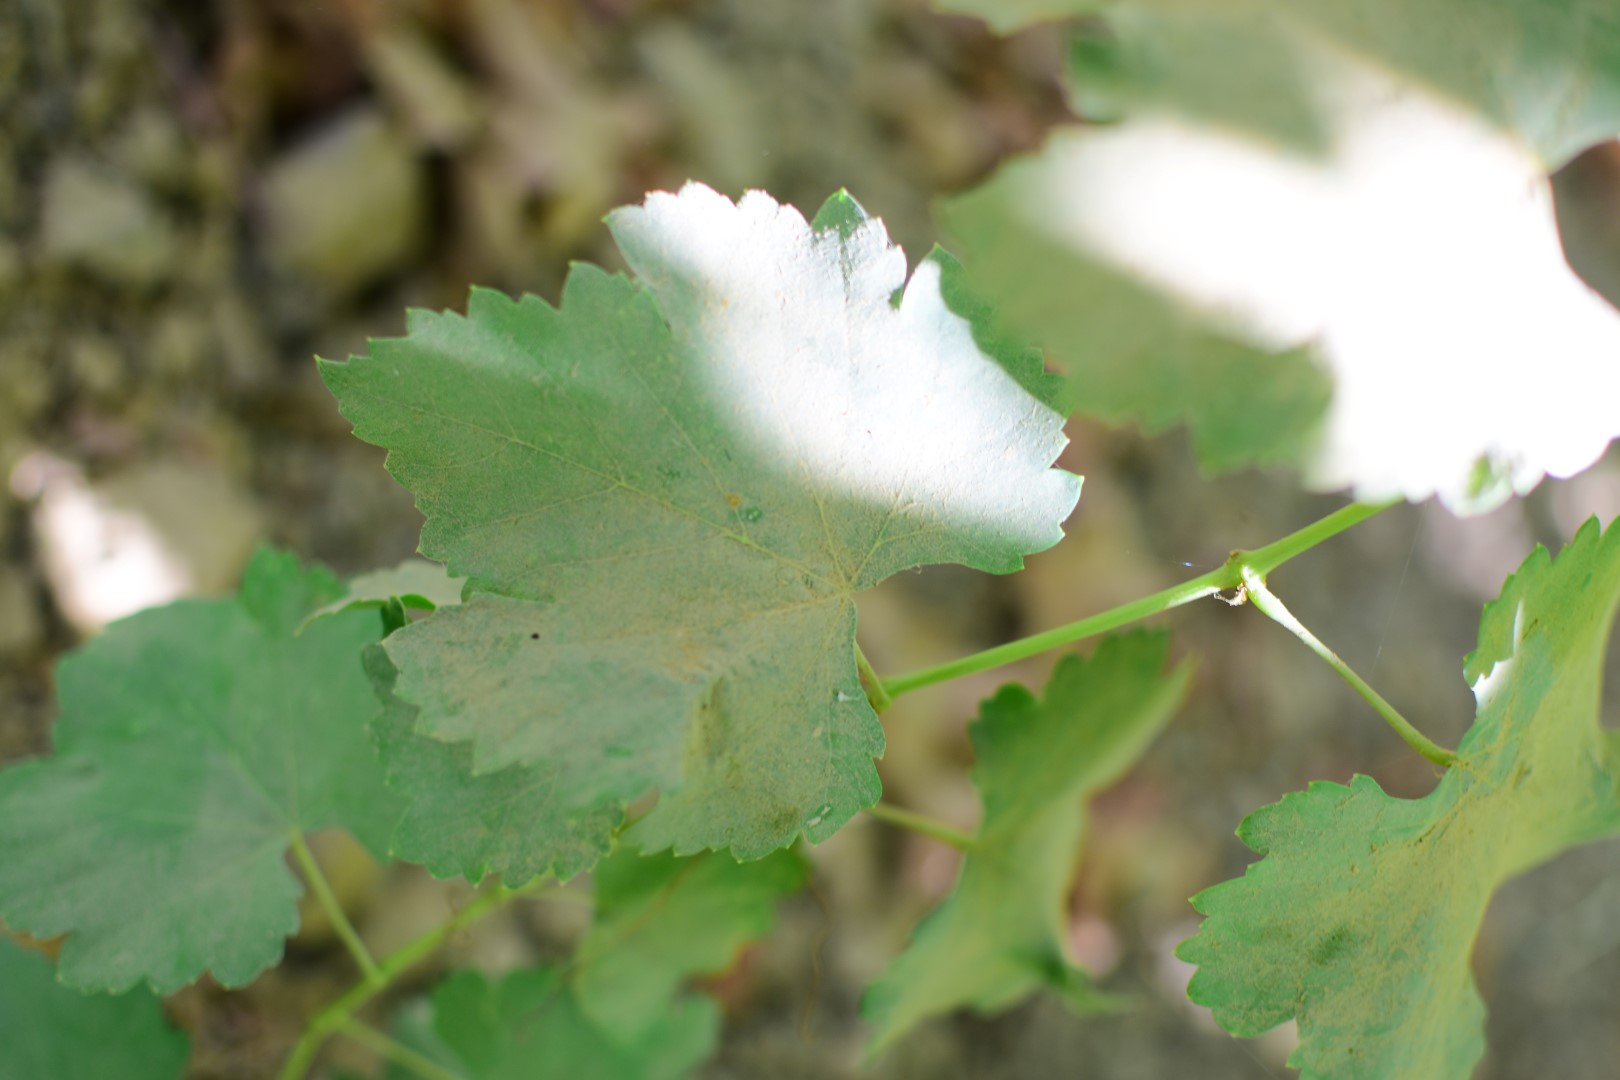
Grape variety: Frinsi